Bank of England

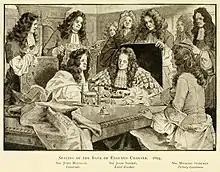
"Sealing of the Bank of England Charter (1694)", by Lady Jane Lindsay, 1905

Paterson's proposal required the Government to set up a fund from which interest would be paid to the subscribers. It was decided that this would be provided for by income from tonnage, and certain other shipping duties routinely levied by HM Exchequer; therefore Parliament approved the bank's establishment by means of the Tonnage Act 1694 ('An Act for granting to theire Majesties severall Rates and Duties upon Tunnage of Shipps and Vessells and upon Beere Ale and other Liquors for secureing certaine Recompenses and Advantages in the said Act mentioned to such Persons as shall voluntarily advance the summe of Fifteen hundred thousand Pounds towards the carrying on the Warr against France').